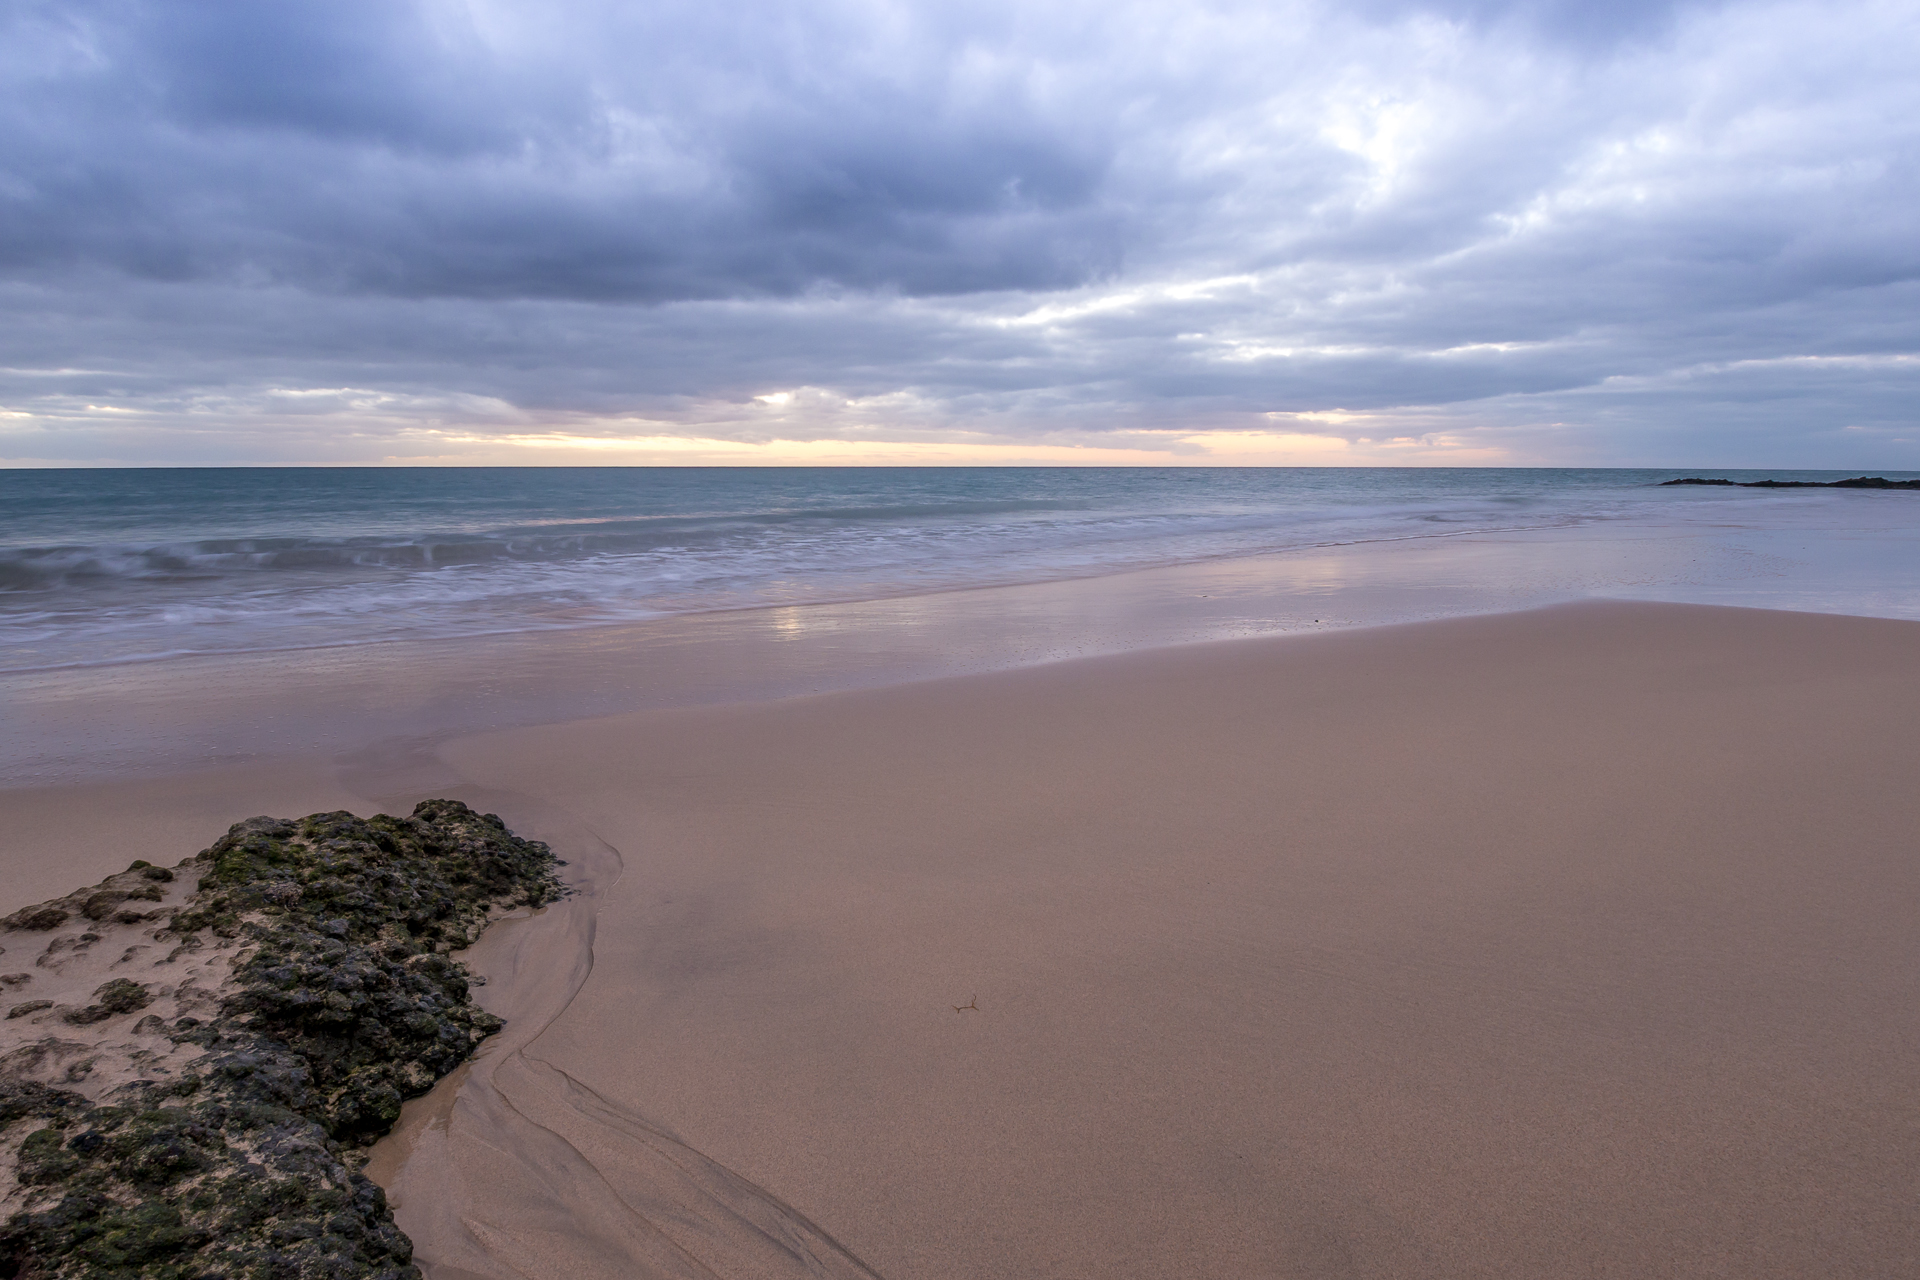
beach, sea, coast, sand, ocean, horizon, cloud, shore, wave, summer, bay, material, body of water, 2014, habitat, cape, panasoniclumixg5, olympusm918mm, fuerteventura, mudflat, natural environment, wind wave